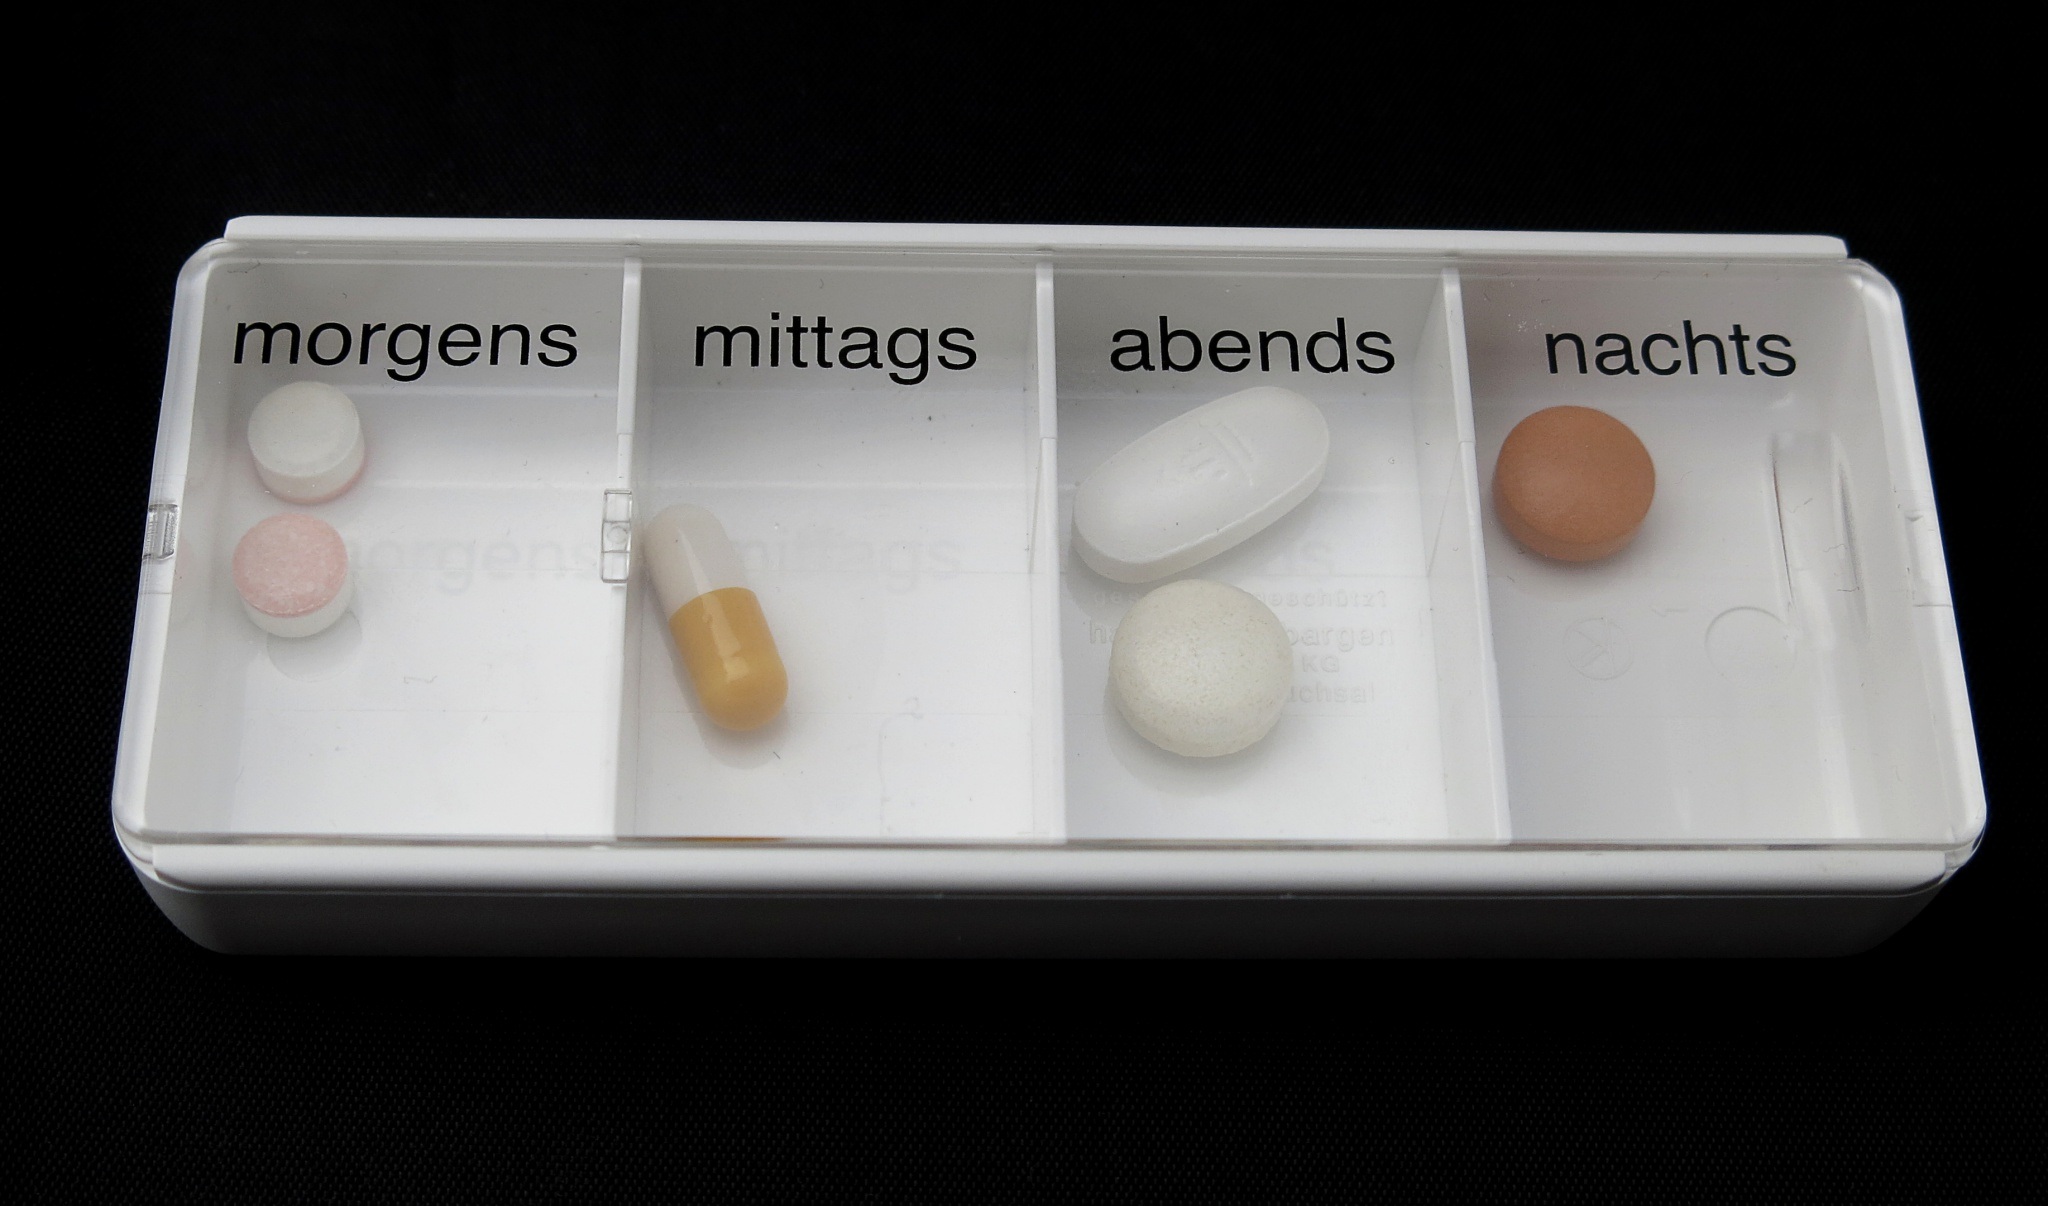
hand, food, medicine, human body, eye, pharmacy, organ, drug, tooth, bless you, tablets, medical, pharmaceutical form